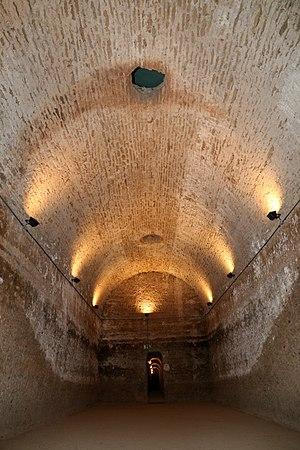
Le Parco archeologico di San Vincenzino est un site archéologique italien situé en Toscane, à San Vincenzino, une frazione de la commune de Cecina, dans la province de Livourne.